Elvetham Hall

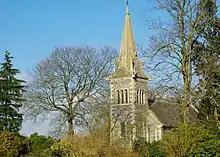
St Mary's church in the grounds of Elvetham Hall

A Church of England parish church was built on the estate in 1840–41. It is in Norman revival style and faced with flint. It has a broach spire that may have been added by Teulon. The church is east of the current house. It is no longer used for worship.